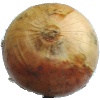
Label: Onion White 1